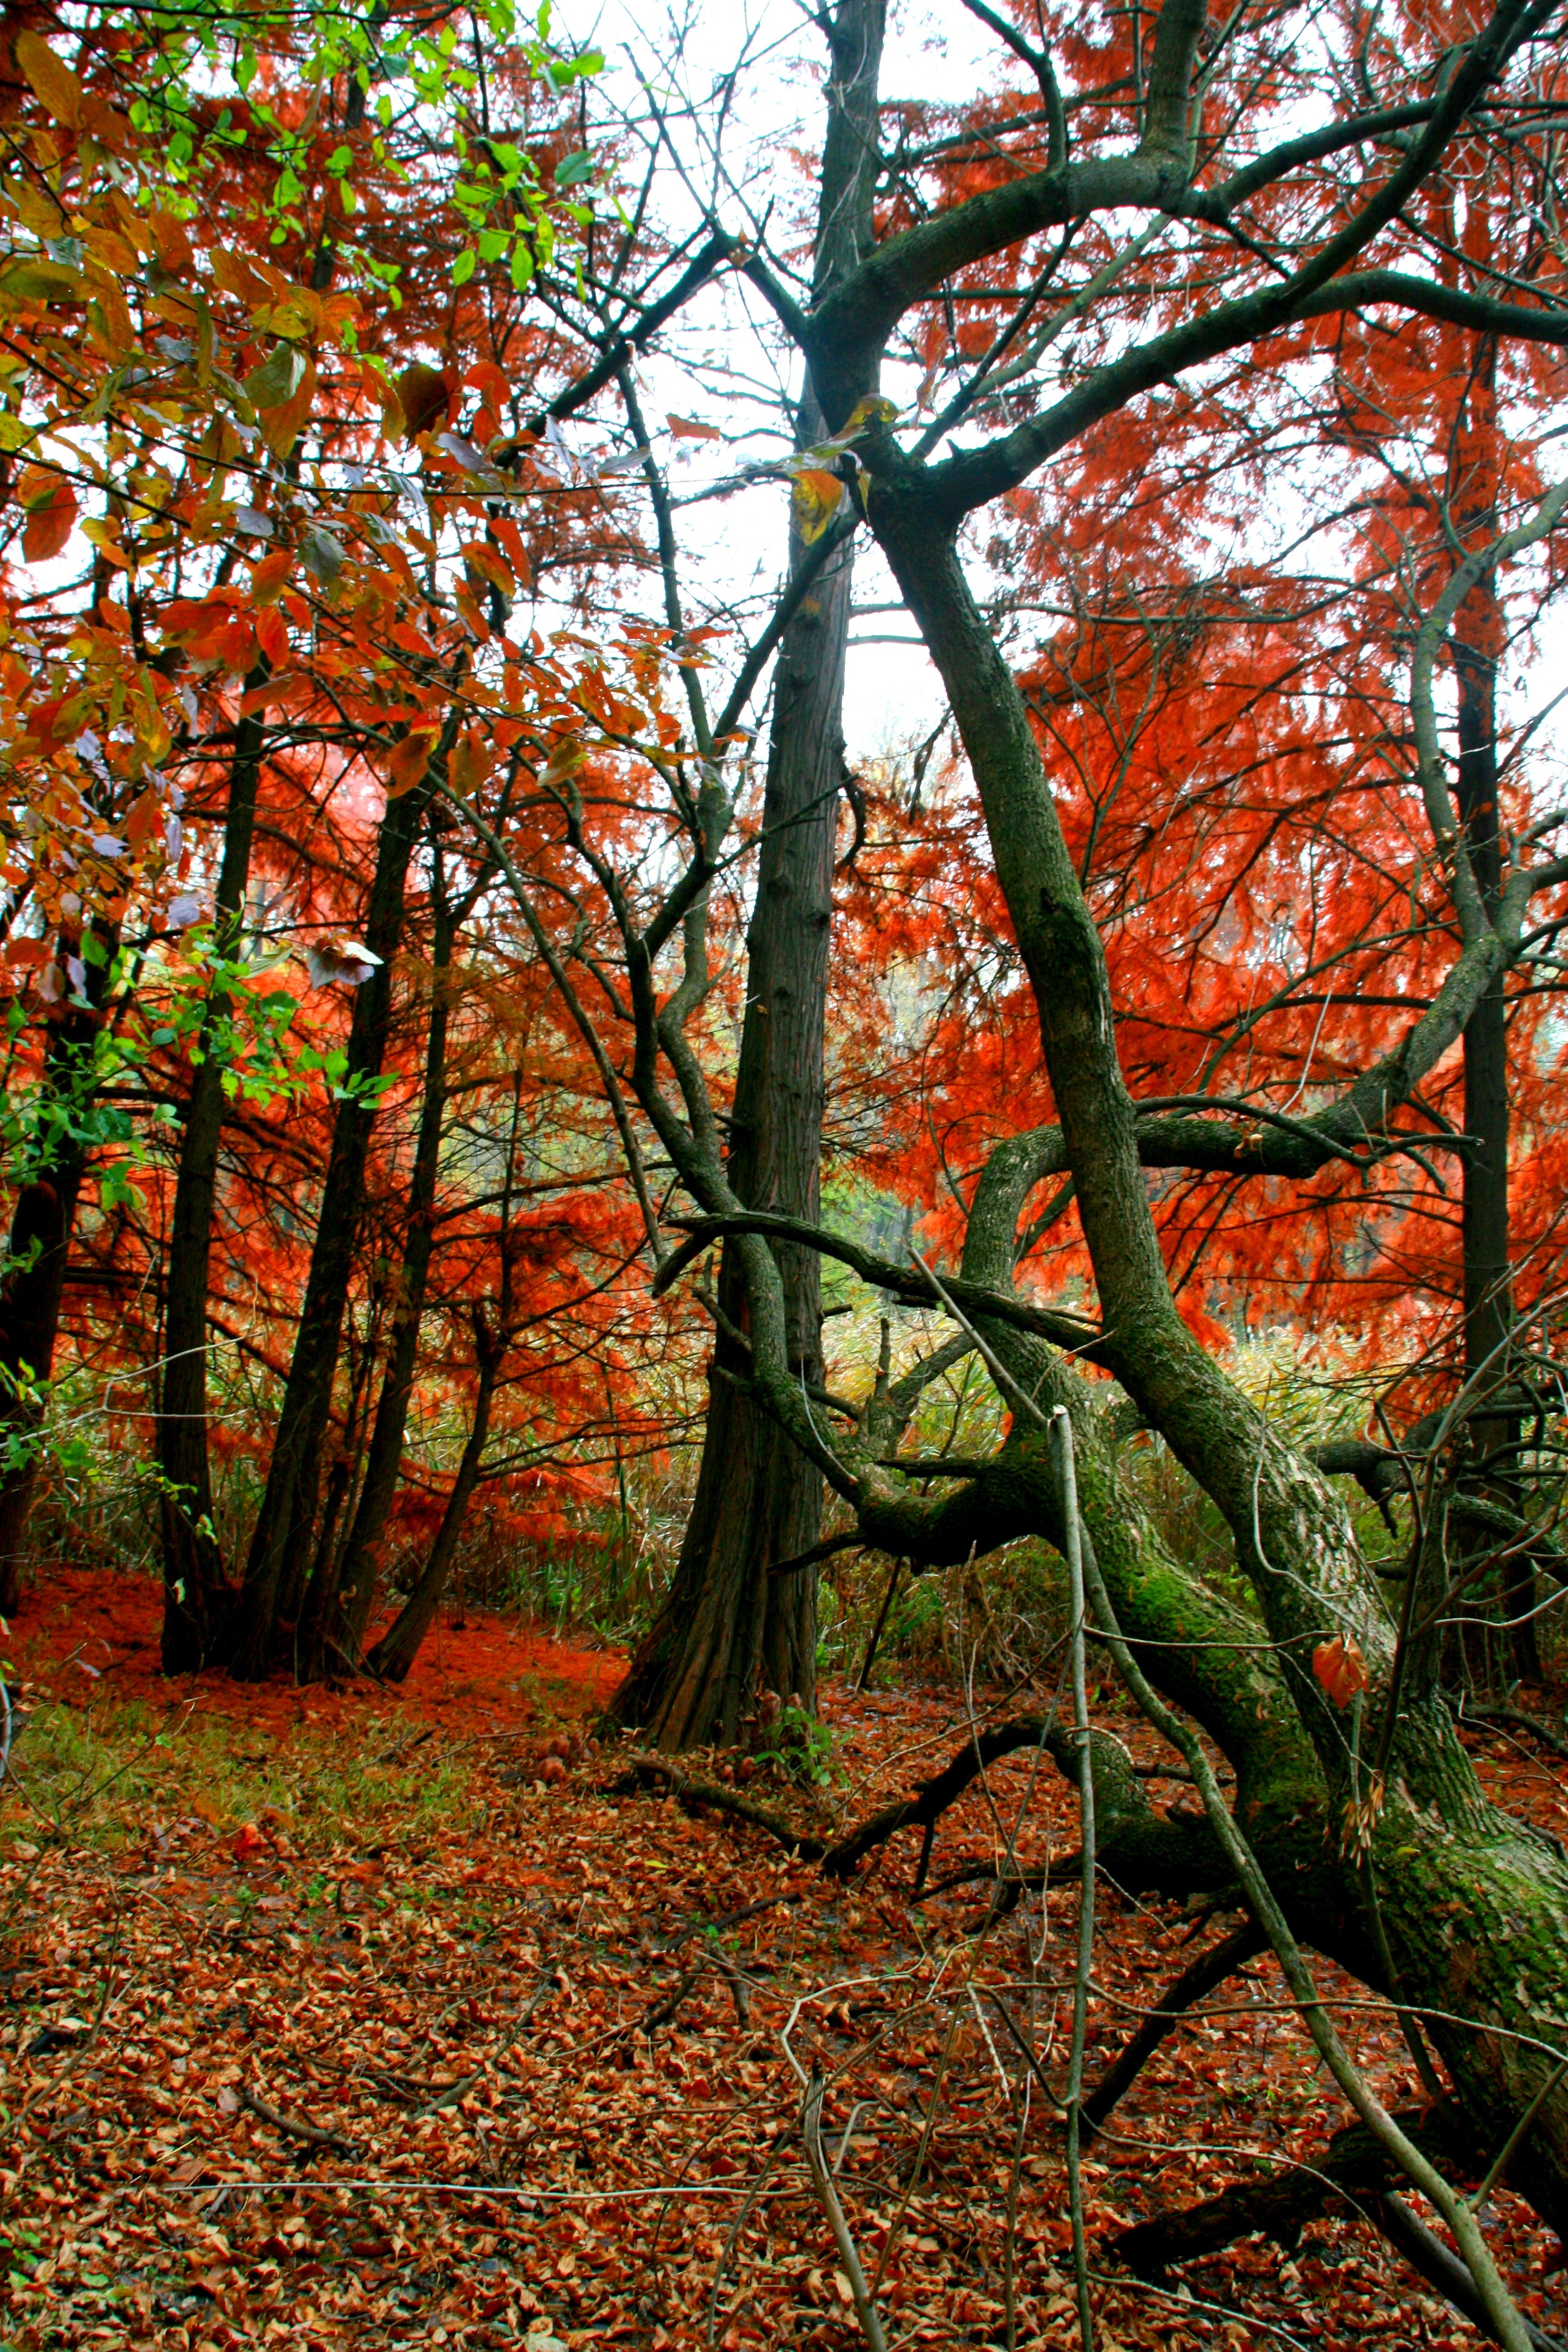
landscape, tree, nature, forest, branch, plant, sunlight, leaf, flower, red, autumn, park, botany, season, coloring, leaves, deciduous, grove, woodland, habitat, ecosystem, natural environment, woody plant, temperate broadleaf and mixed forest